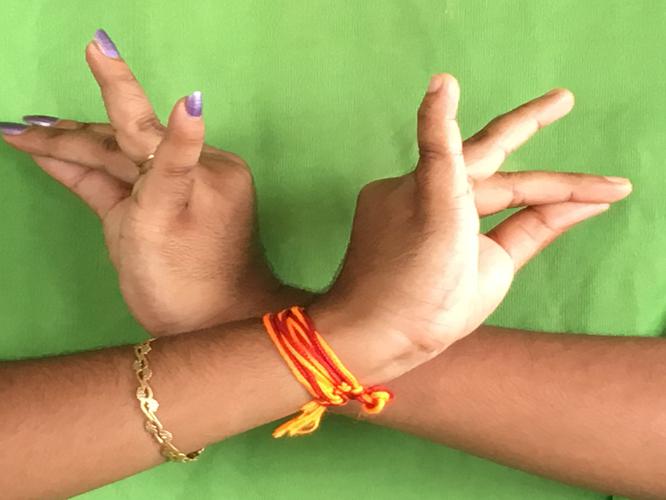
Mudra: Katakavardhana
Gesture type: double_hand